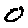
Label: 0